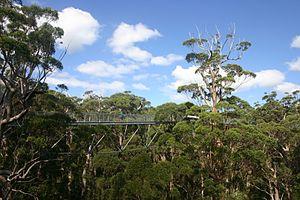
Les parcs nationaux d'Australie-Occidentale sont au nombre de quatre-vingt-dix-huit et couvrent une superficie de 56 680,65 km². Ils sont gérés par le ministère de l'Environnement et de la Conservation.